Postpartum bleeding

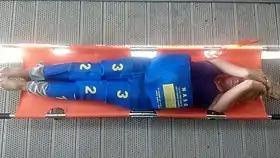
A non-pneumatic anti-shock garment (NASG)

Postpartum bleeding or postpartum hemorrhage (PPH) is significant blood loss following childbirth. It is the most common cause of maternal death worldwide, disproportionately affecting developing countries. Definitions and criteria for diagnosis are highly variable. PPH is defined by the World Health Organization as "blood loss of 500 ml or more within 24 hours after birth", though signs of shock (insufficient blood flow) have also been used as a definition. Some bleeding after childbirth is normal and is called lochia. It is difficult to distinguish lochia from delayed PPH.